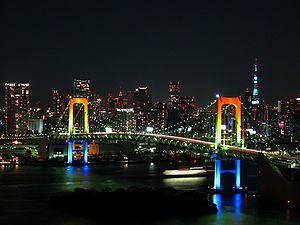
Odaiba, parfois appelé Daiba, est une grande île artificielle située dans la baie de Tokyo au Japon. Daiba en japonais signifie forteresse, en référence aux batteries de canons positionnées sur les îles. Administrativement, Odaiba appartient aux arrondissements de Minato et de Kōtō.